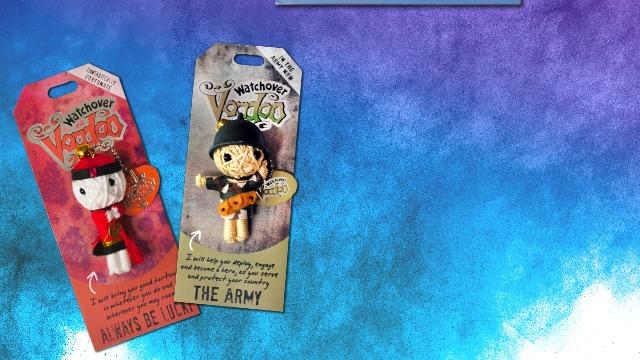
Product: Watchover Voodoo The Gamer Voodoo Novelty
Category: Toys & Games | Dolls & Accessories | Dolls
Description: I will help your console concentration, dexterity, and havd to eye coordination at all times.
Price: $11.02
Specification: ProductDimensions:6.6x2.8x1.5inches|ItemWeight:2.08ounces|ShippingWeight:2.08ounces(Viewshippingratesandpolicies)|DomesticShipping:ItemcanbeshippedwithinU.S.|InternationalShipping:ThisitemcanbeshippedtoselectcountriesoutsideoftheU.S.LearnMore|ASIN:B00KZ1JYEM|Itemmodelnumber:108010086|Manufacturerrecommendedage:14-15years